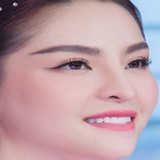
ca sĩ Saka Trương Tuyền